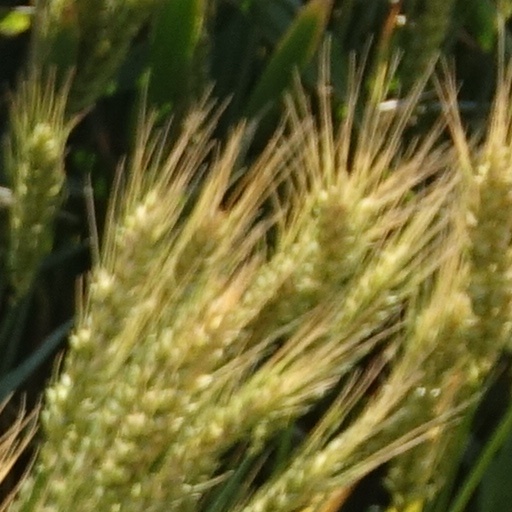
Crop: wheat